Sóley Tómasdóttir

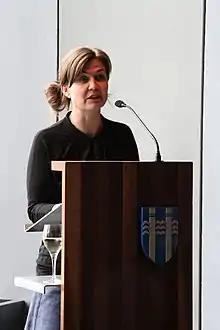
Sóley in 2015

Sóley Tómasdóttir (born 12 May 1974) is an Icelandic gender and diversity advocate and former politician. She was the leader of the Left-Green Movement in the Reykjavík City Council from 2009 to 2016 and the President of the City Council from 2014 to 2016.